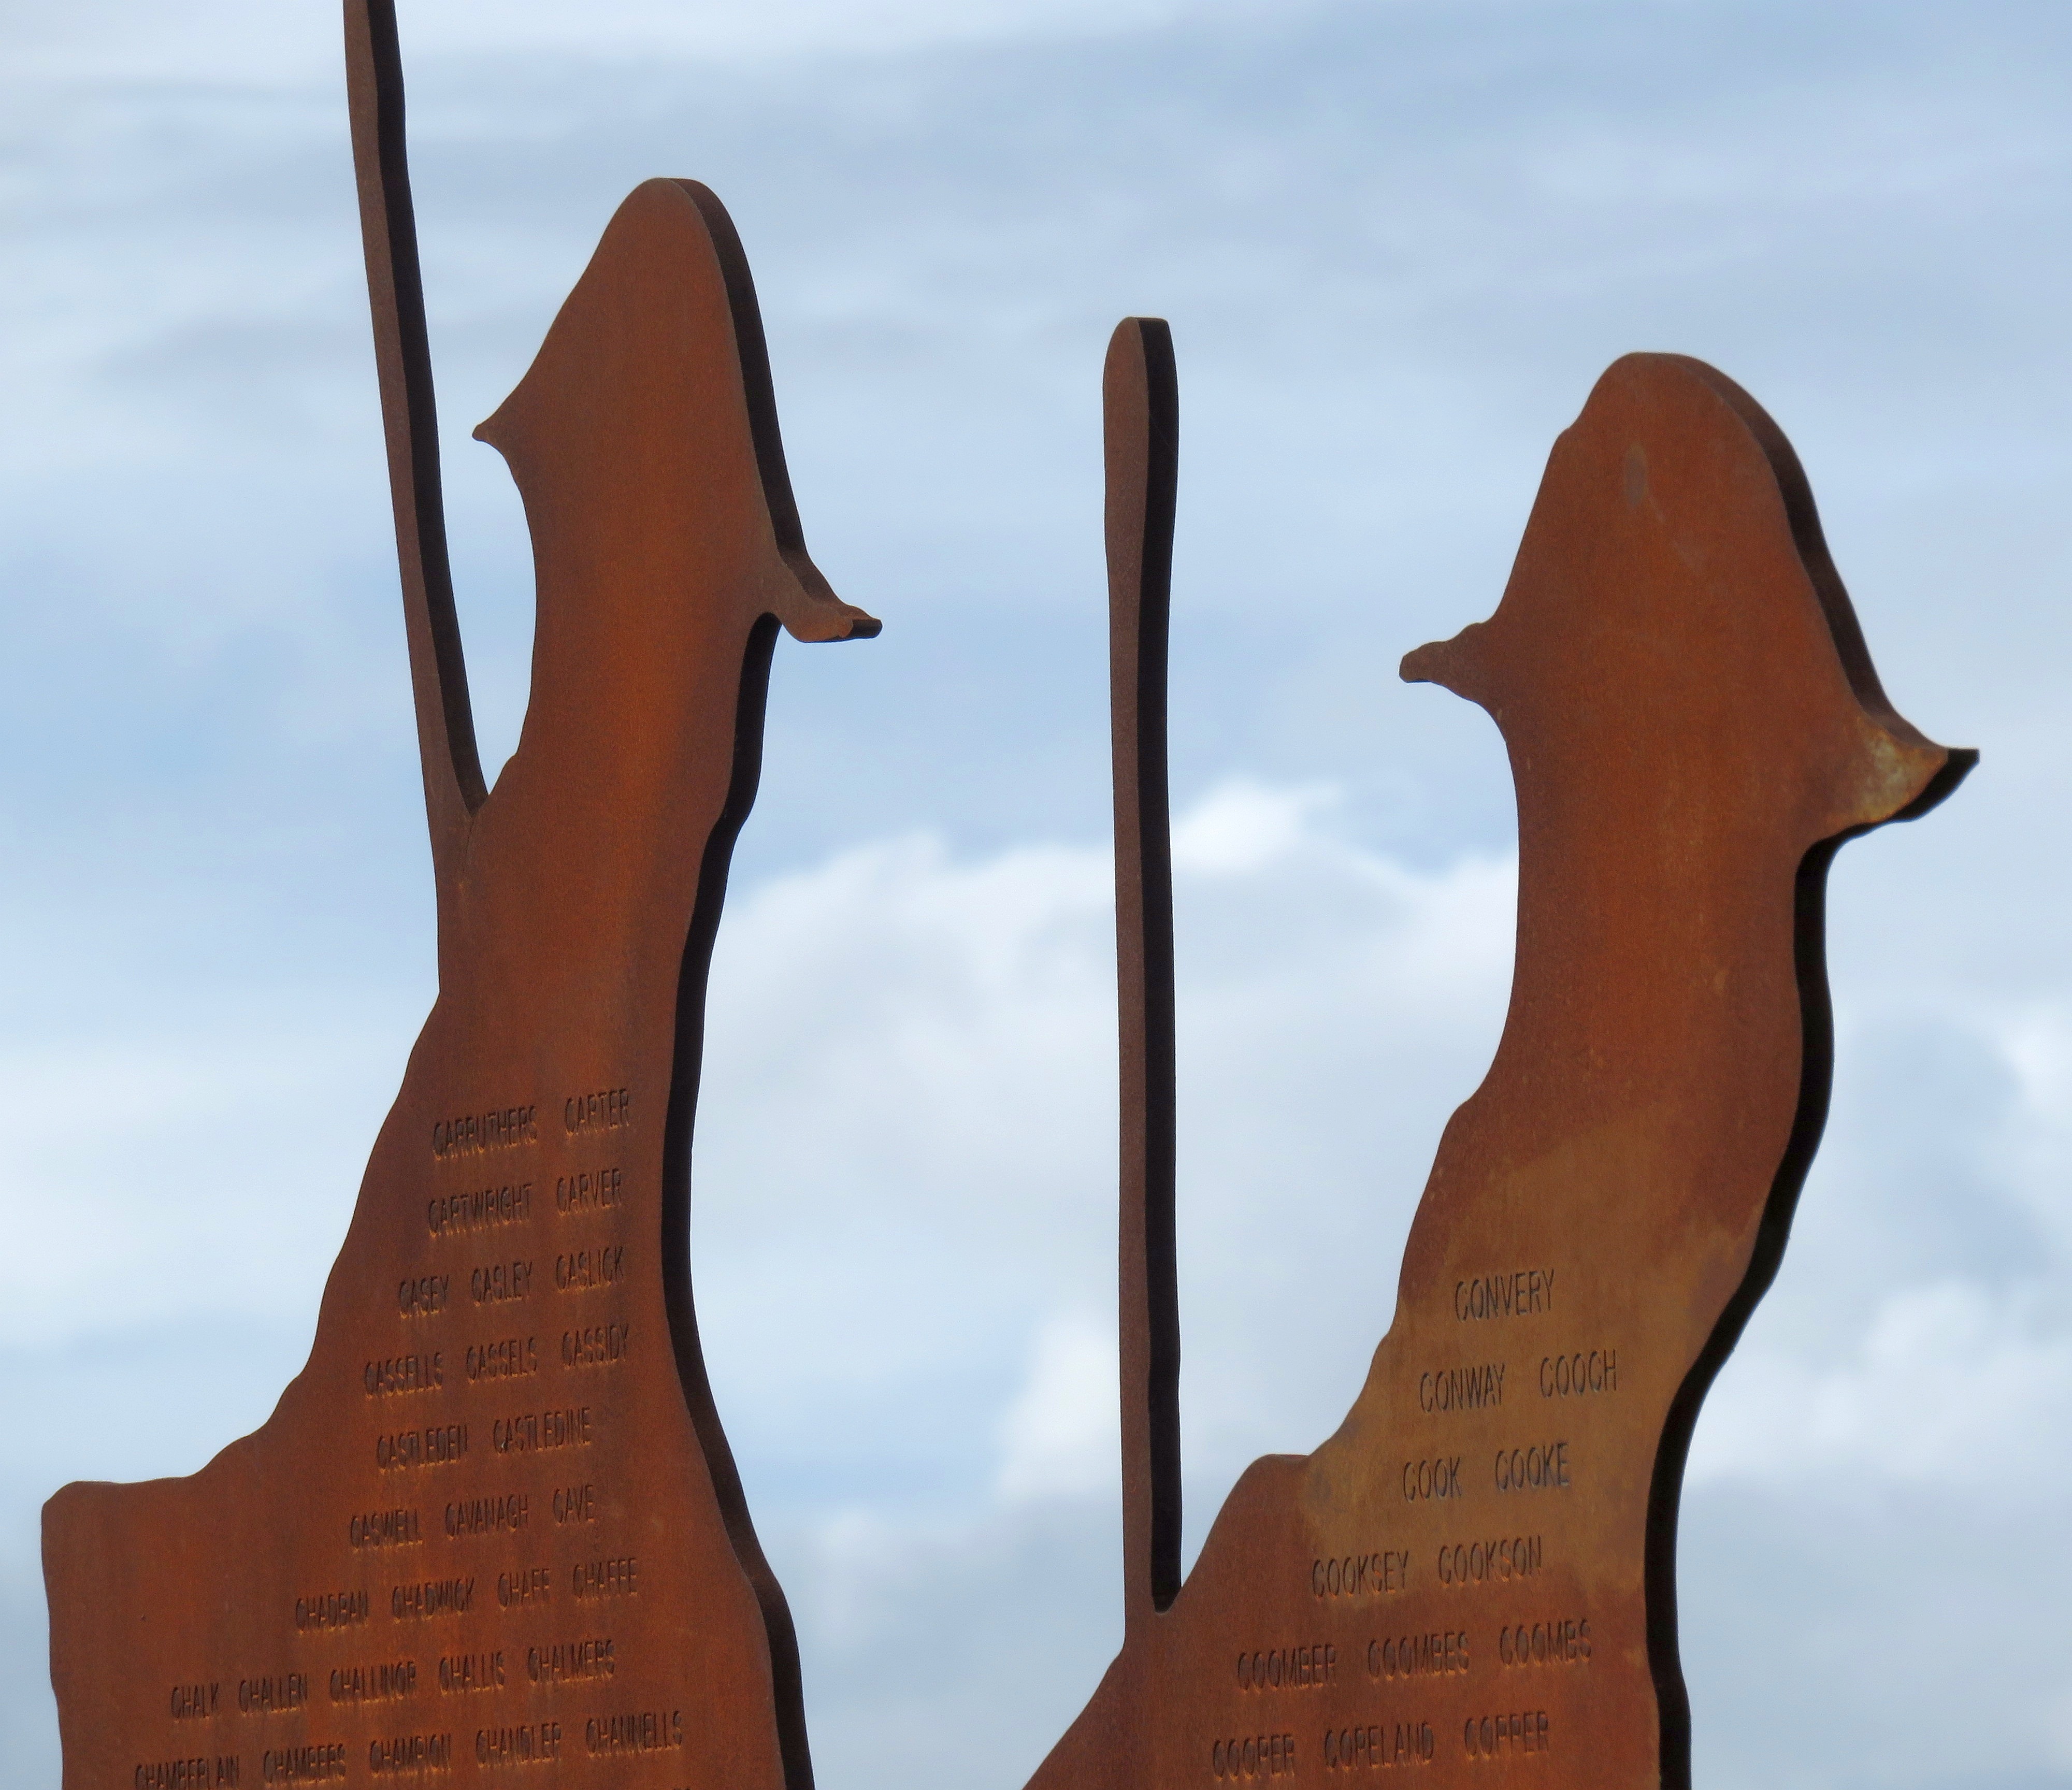
hand, sand, wood, walkway, soldier, army, australia, sculpture, memorial, war, art, remember, remembrance, anzac, newcastle, honour, bar beach